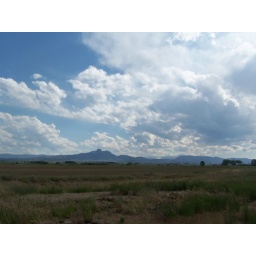
big sky above heart rock